Higashi-Ōme Station

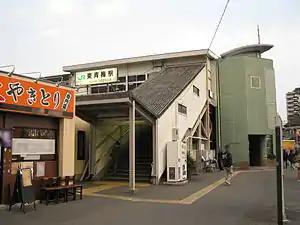
Southern entrance of Higashi-Ōme Station, February 2009

is a passenger railway station located in the city of Ōme, Tokyo, Japan, operated by the East Japan Railway Company (JR East).